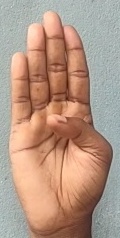
ASL sign: B